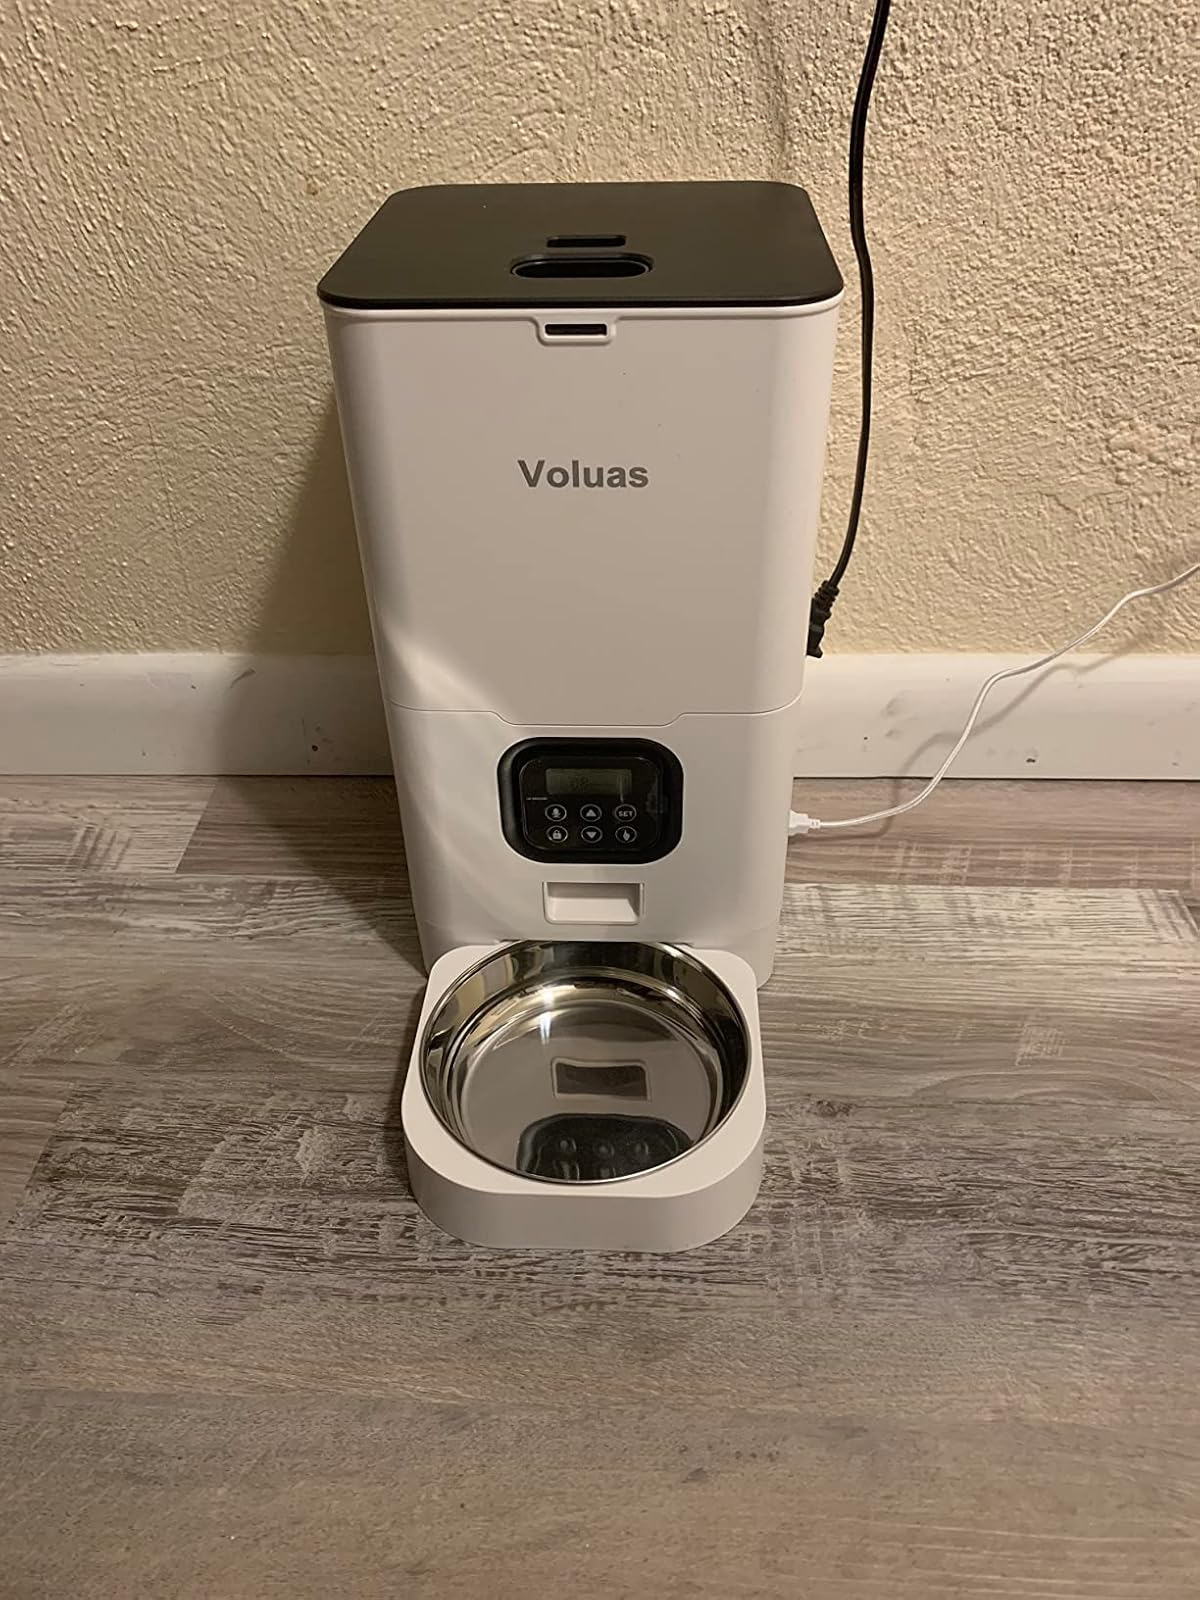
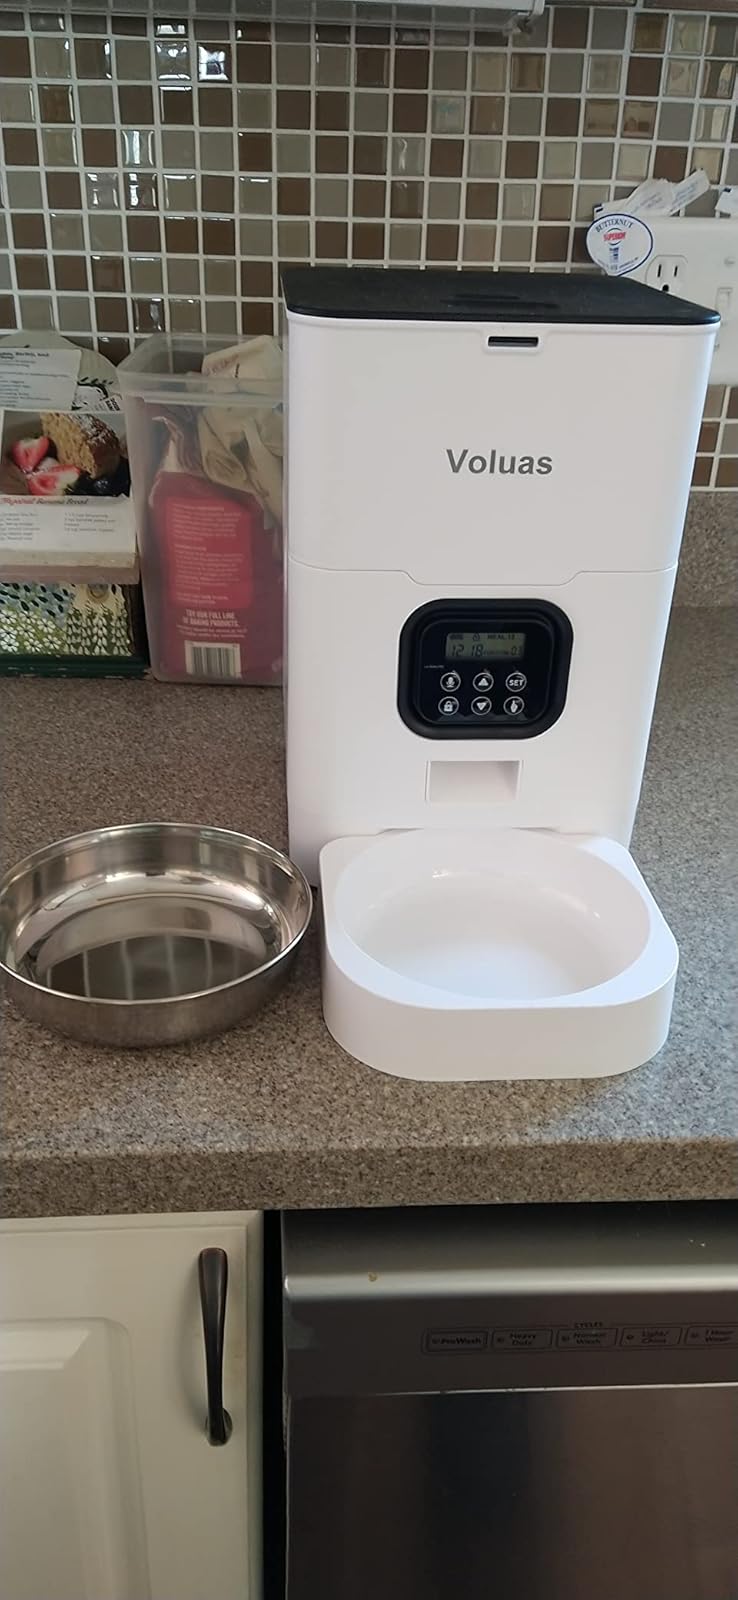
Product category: items_feeder
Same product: yes